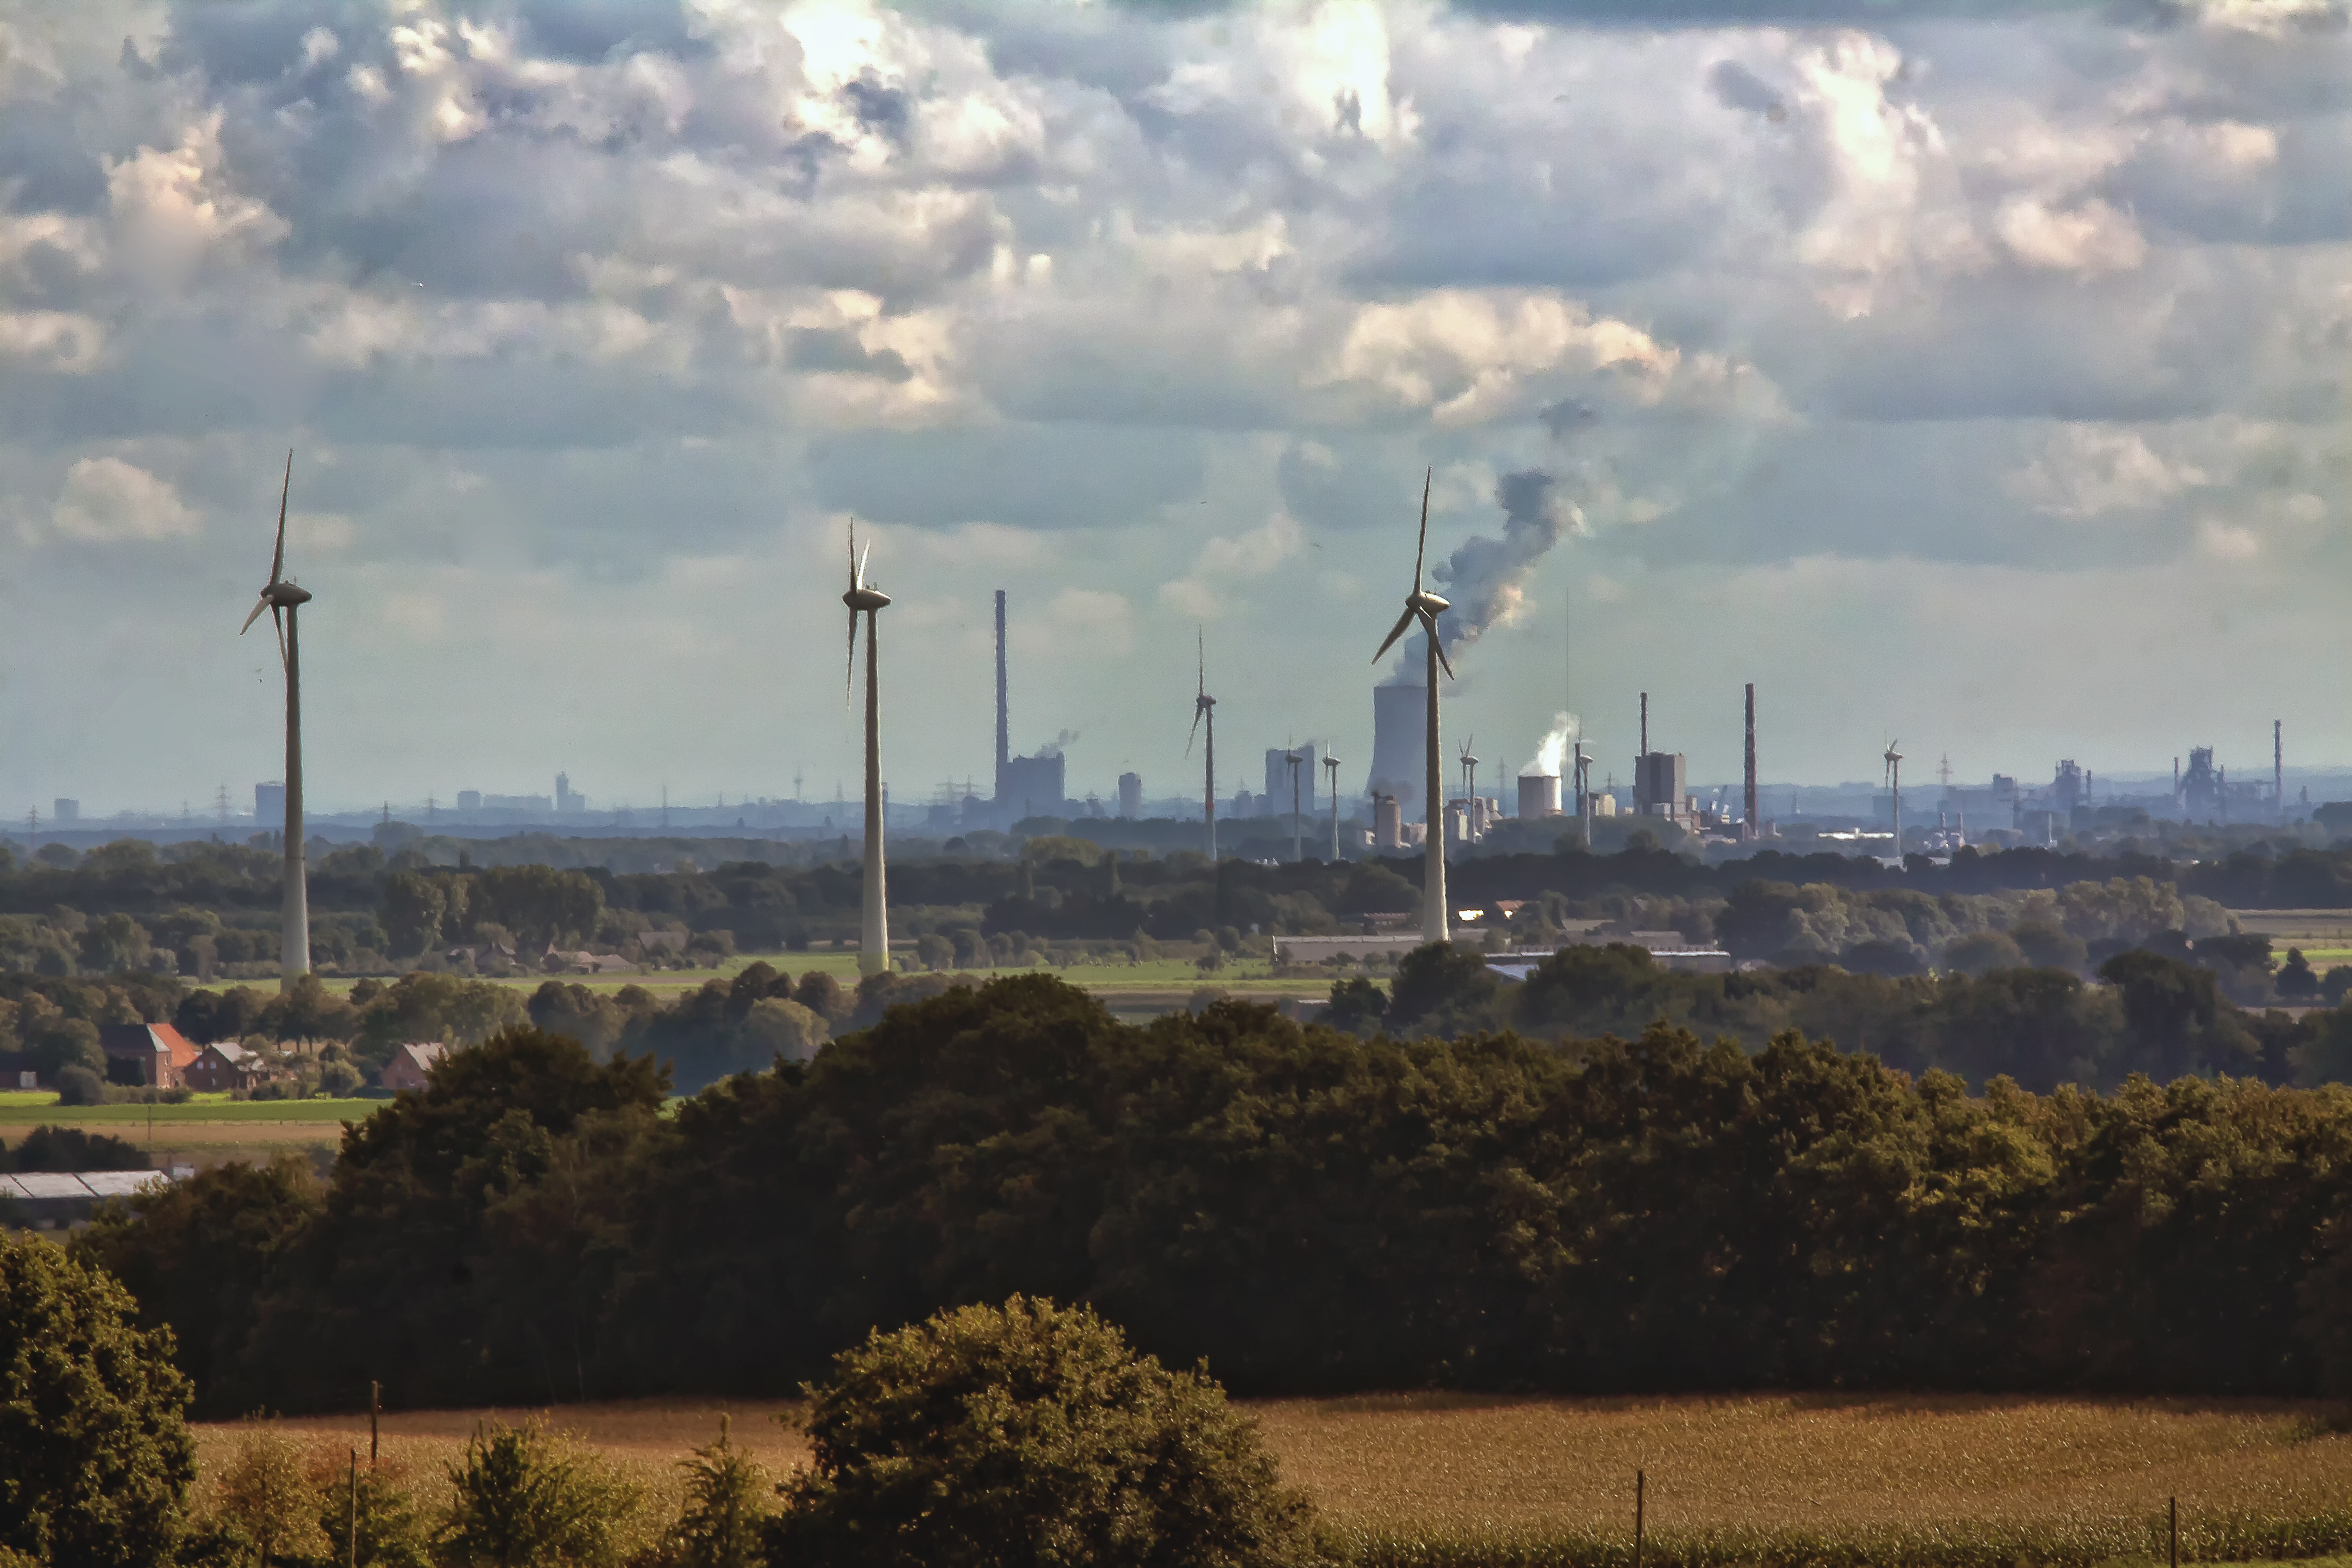
work, horizon, cloud, sky, skyline, hill, windmill, wind, smoke, cityscape, dusk, environment, live, tower, chimney, machine, industry, eat, mill, wind farm, germany, dump, bill, carrier, pollution, duisburg, carbon, mining, rural area, ruhr area, landscape park, industrial heritage, north rhine westphalia, conveyor system, blast furnace, industrial park, headframe, exhaust gases, thyssen, safety lamp, dorsten, moers